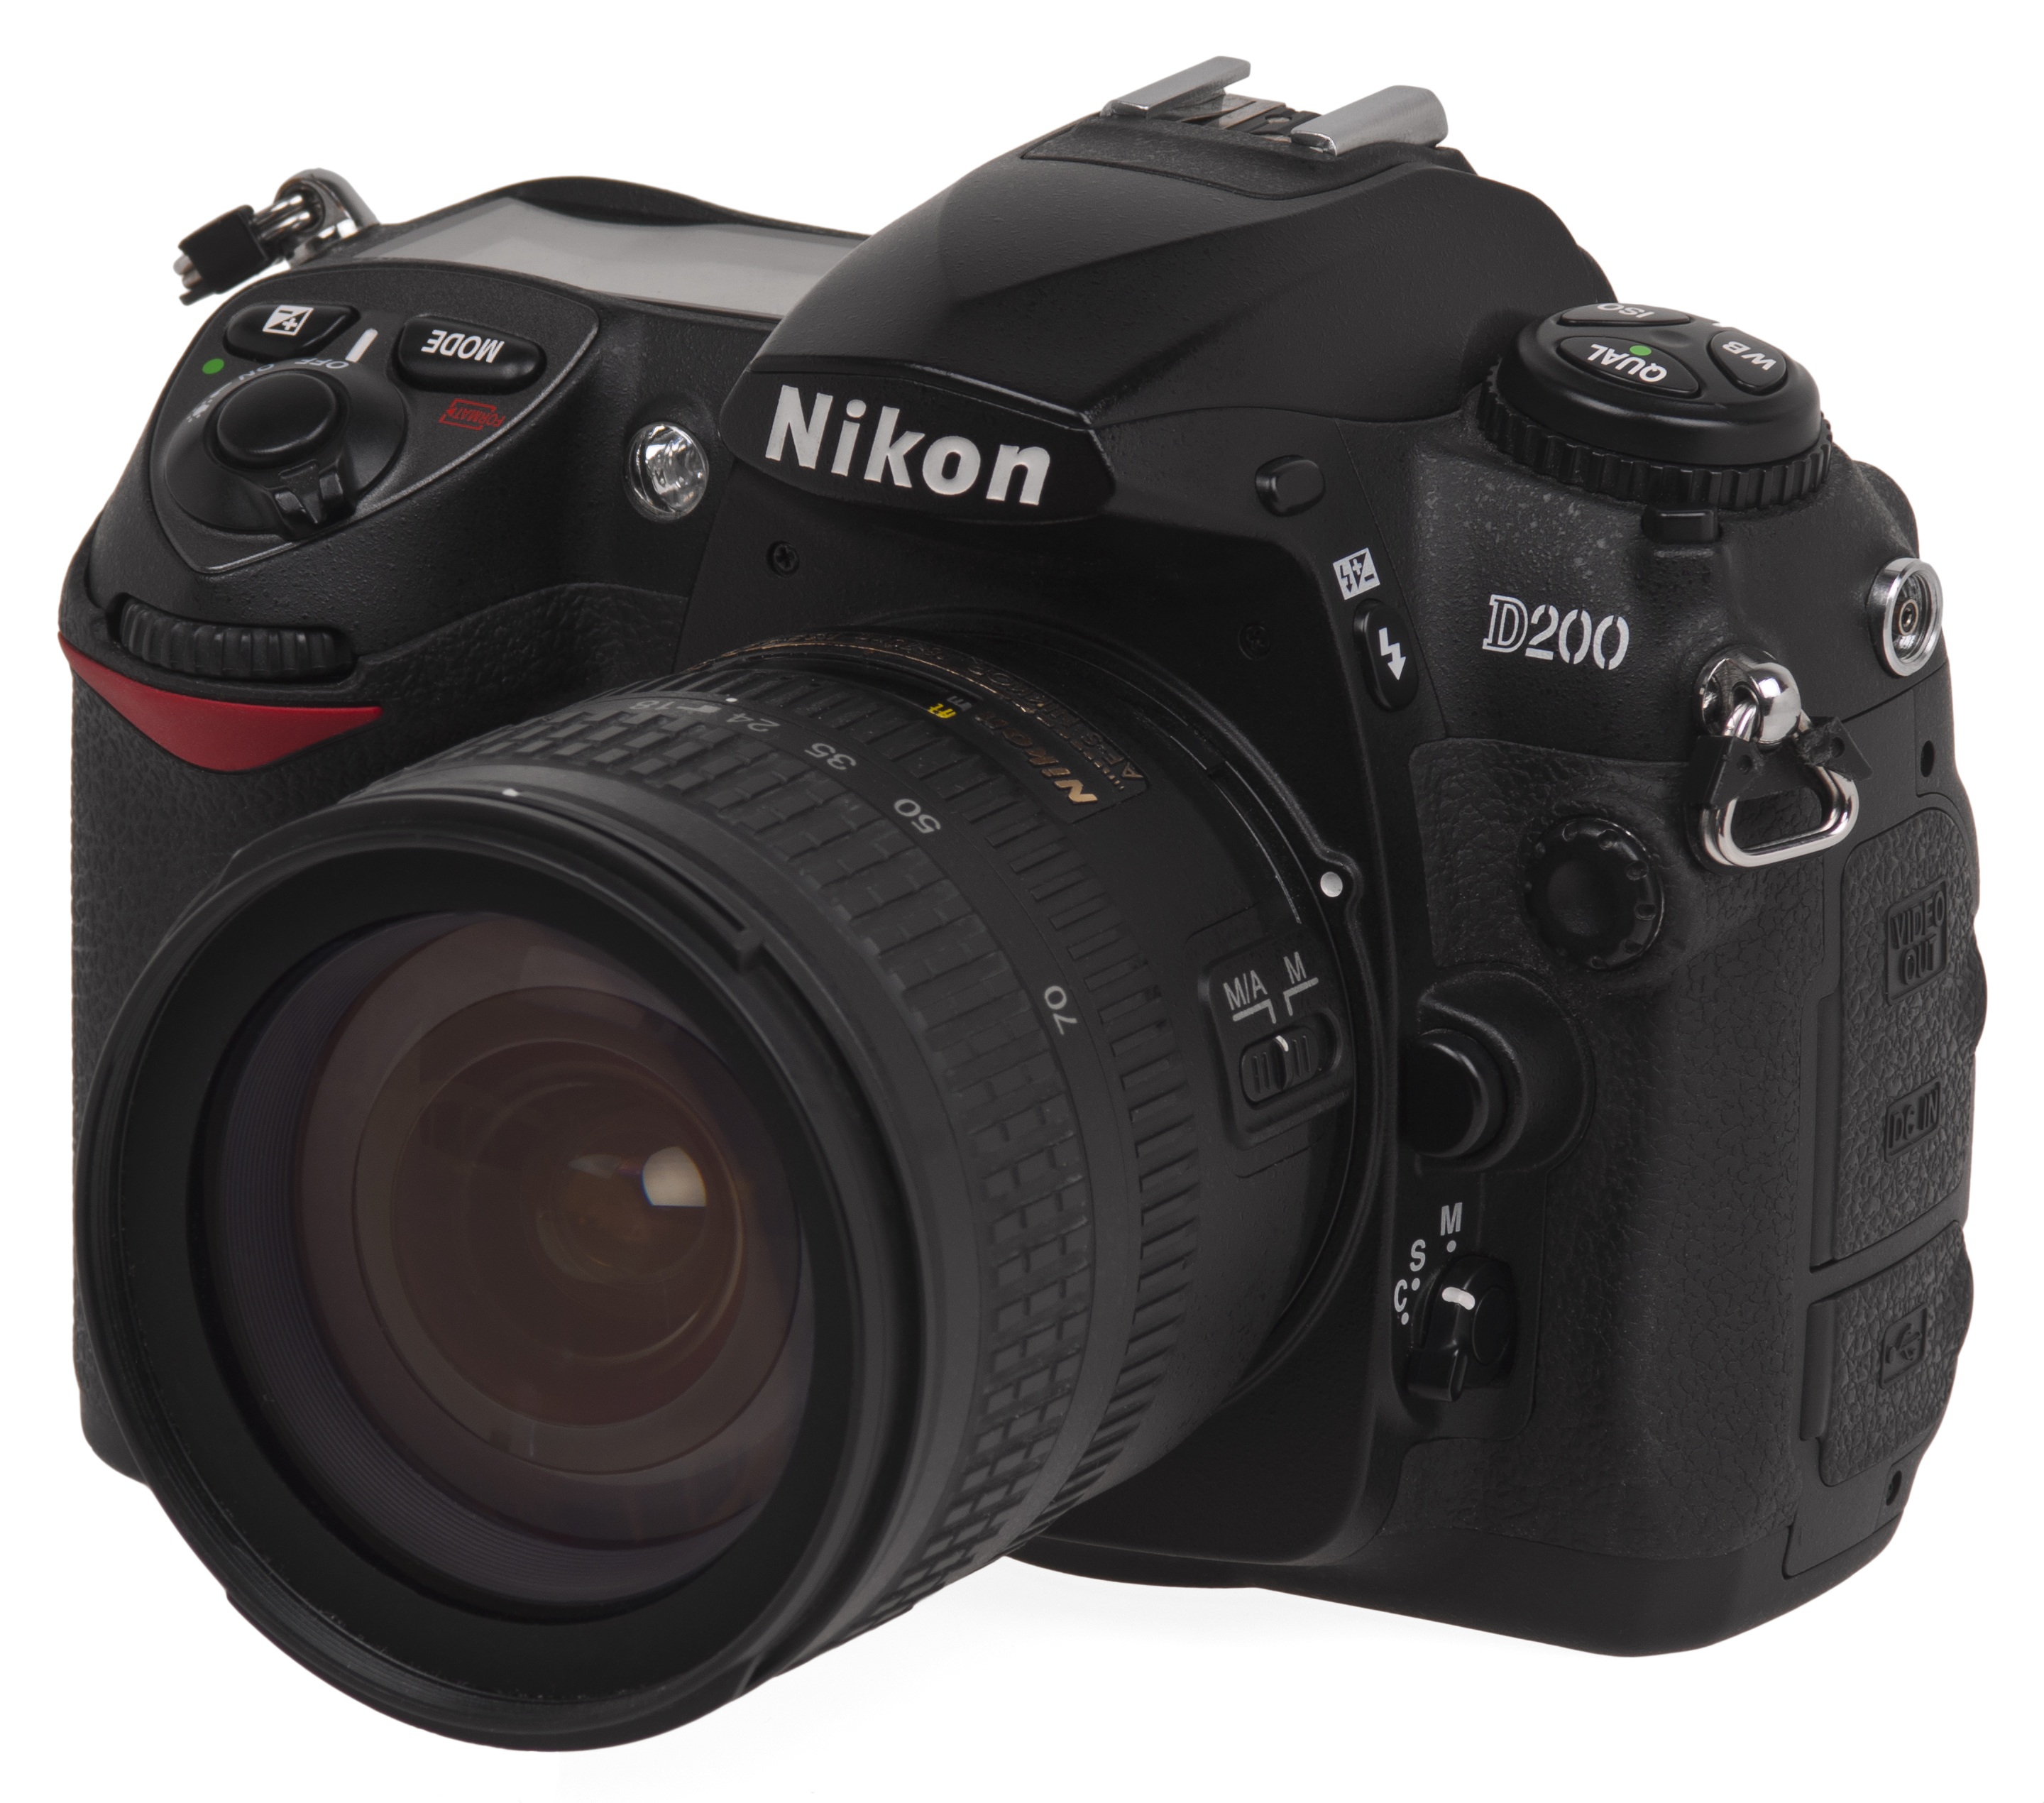
camera, lens, nikon, reflex camera, digital camera, d200, camera lens, and, digital slr, single lens reflex camera, cameras optics